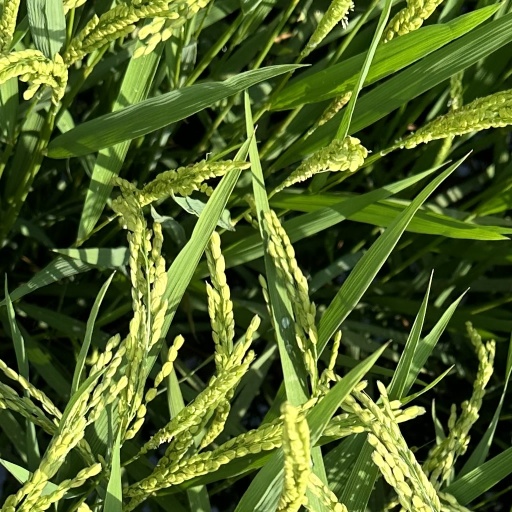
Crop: rice